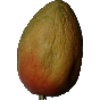
Label: Papaya 1